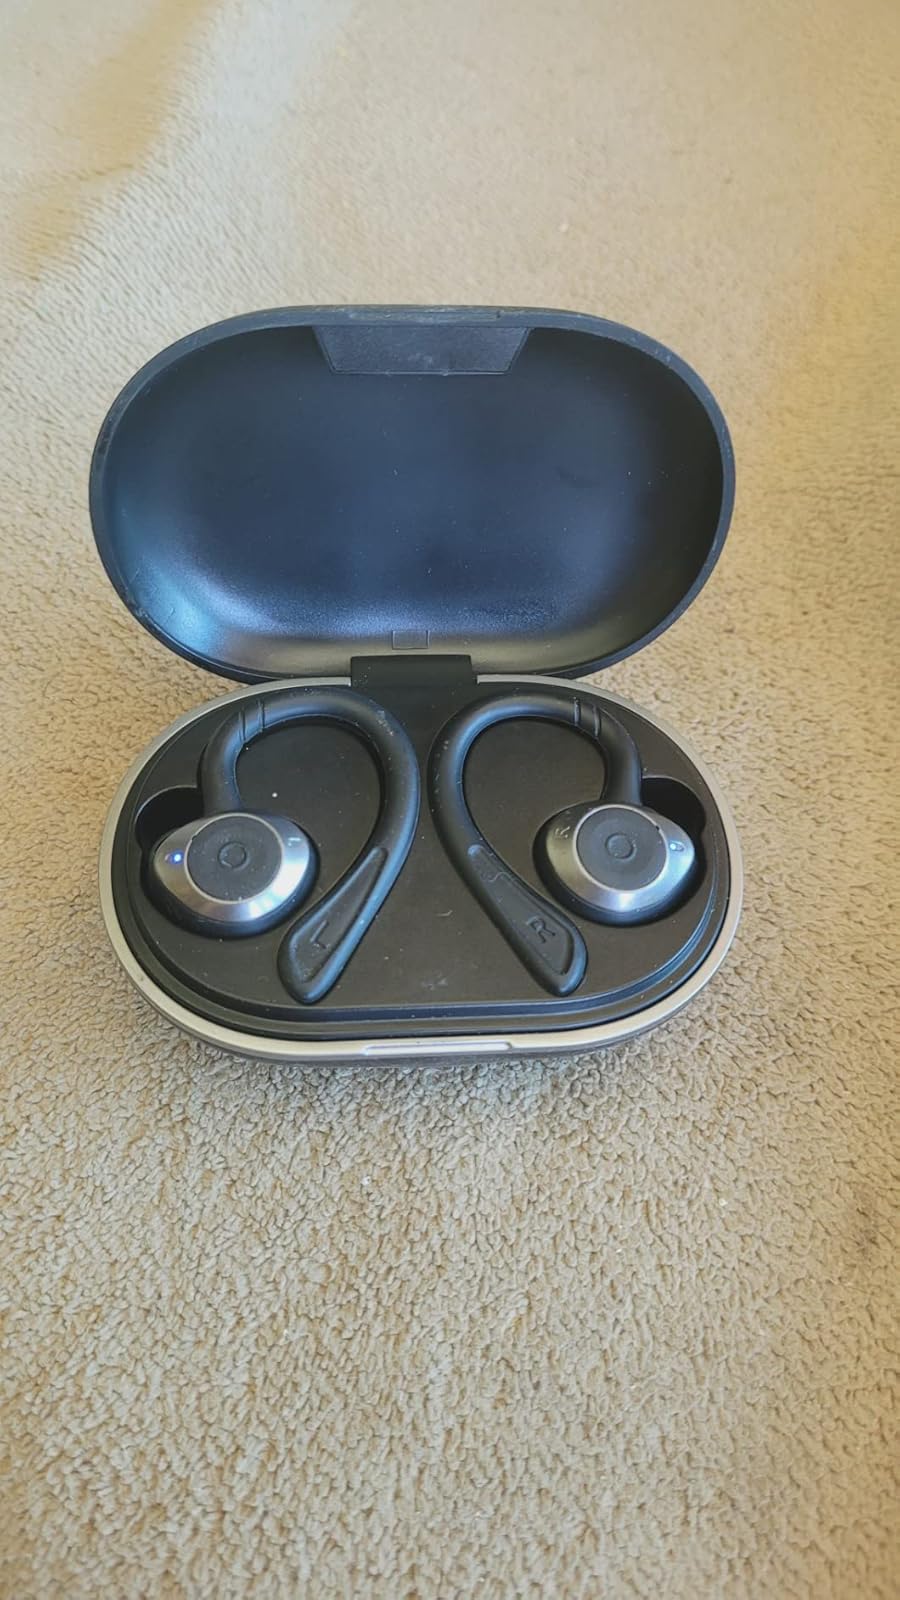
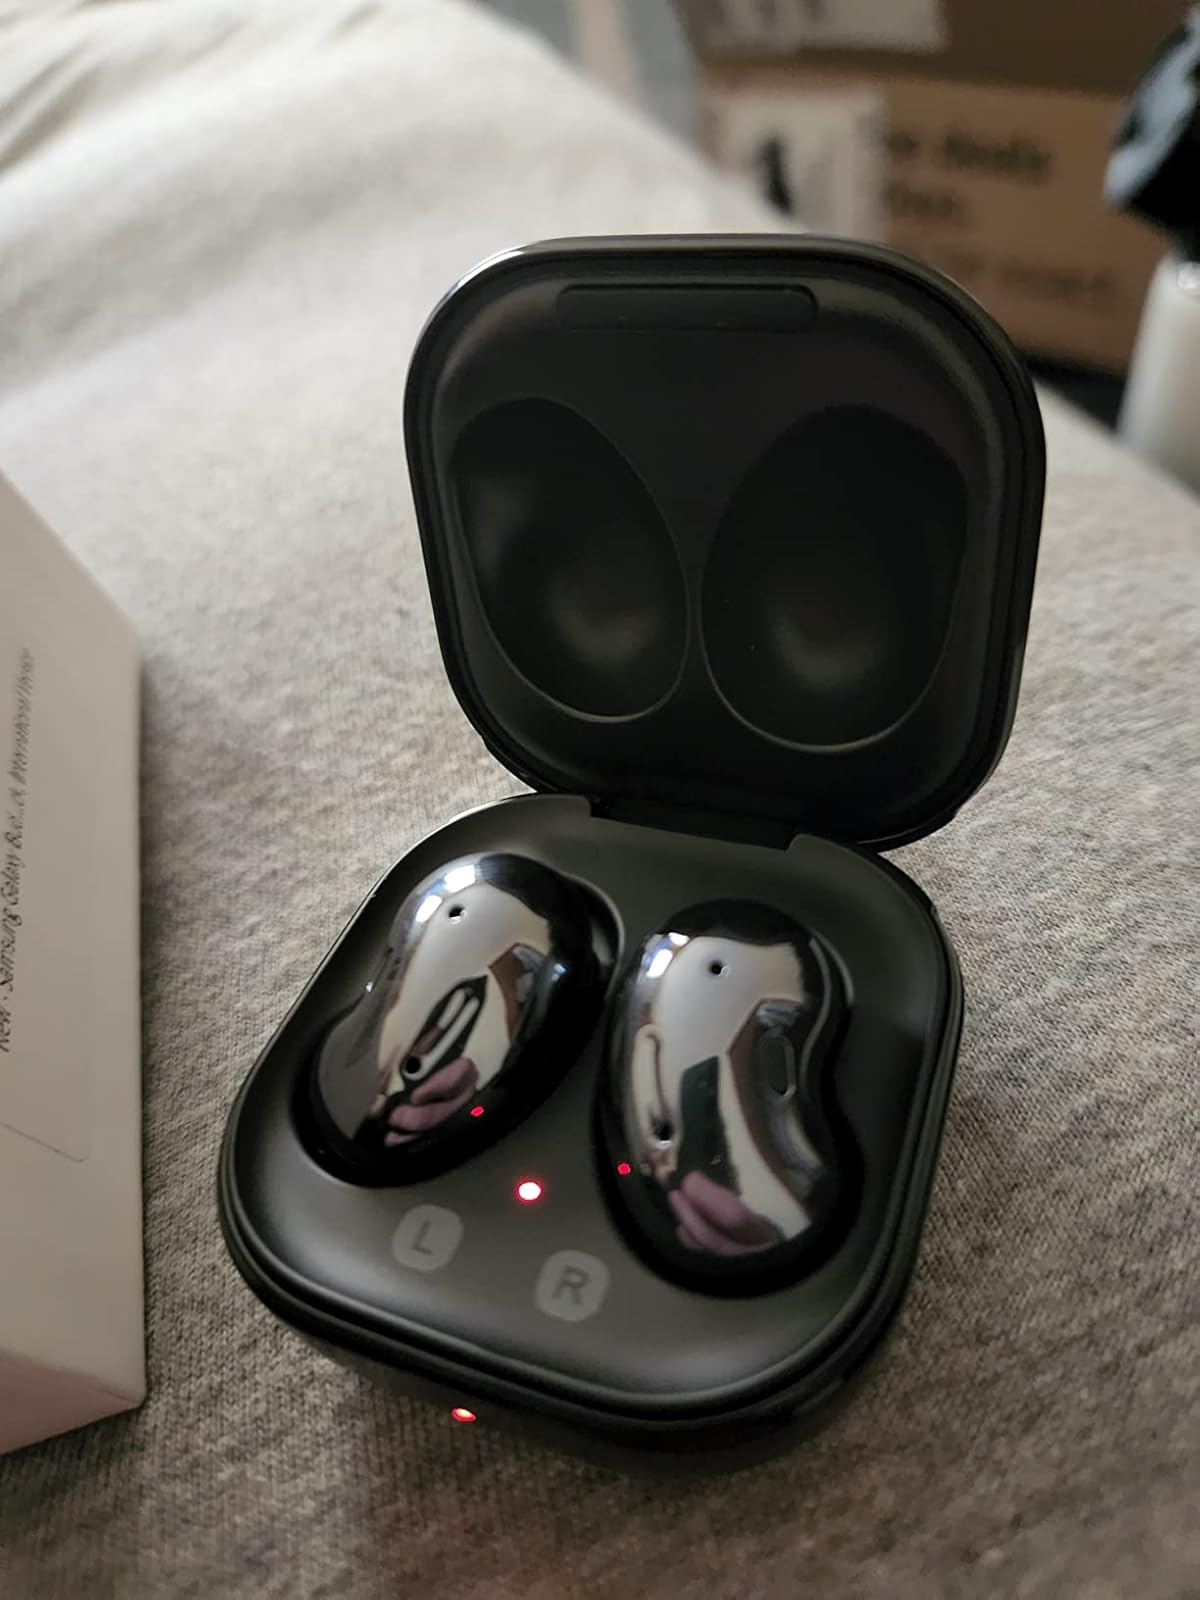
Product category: earbuds
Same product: no